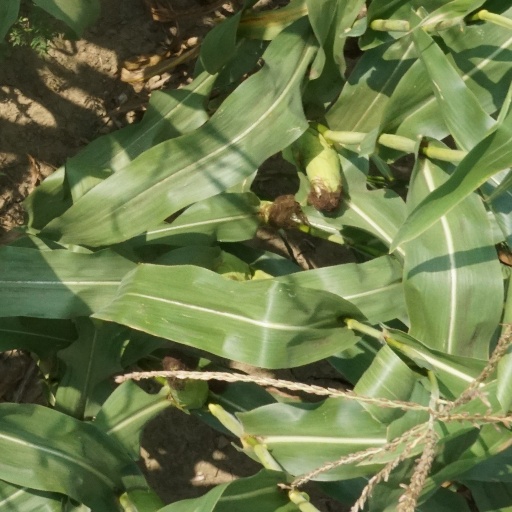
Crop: maize; corn